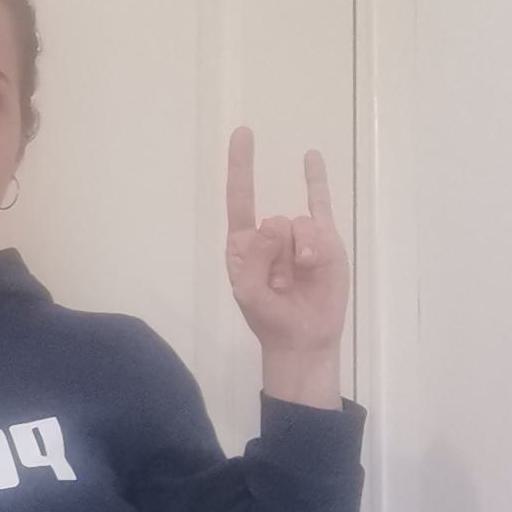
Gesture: rock